Pennard

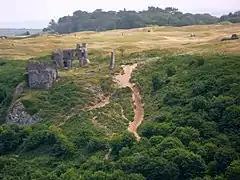
Pennard Castle and Golf Course

To the west of Pennard village, overlooking the valley of Pennard Pill, is the 12th-century ruins of Pennard Castle. The castle was abandoned in the 14th-century due to encroachment from the sand dunes. It was described as "desolate and ruinous" by 1650 and today only the gatehouse and some of the curtain wall remain.